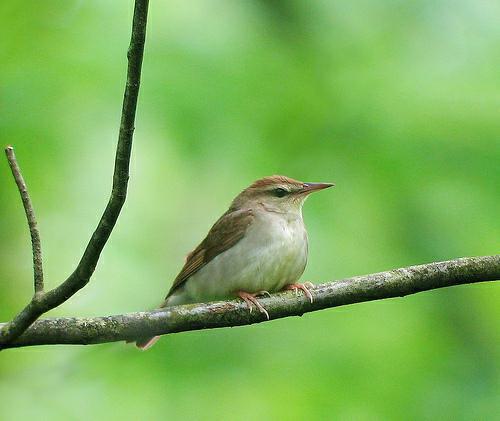
A photo of a swainson warbler